Hip-hop

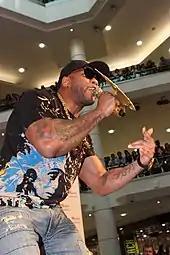
Flo Rida

In the early 1990s, east coast hip-hop was dominated by the Native Tongues posse, which was loosely composed of De La Soul, Prince Paul, A Tribe Called Quest, the Jungle Brothers, 3rd Bass, Main Source, and Black Sheep and KMD. Although originally a "daisy age" conception stressing the positive aspects of life, darker material soon crept in. In 1993, Wu-Tang Clan's "Enter the Wu-Tang (36 Chambers)" pioneered a hardcore rap response to the west coast's gangsta.